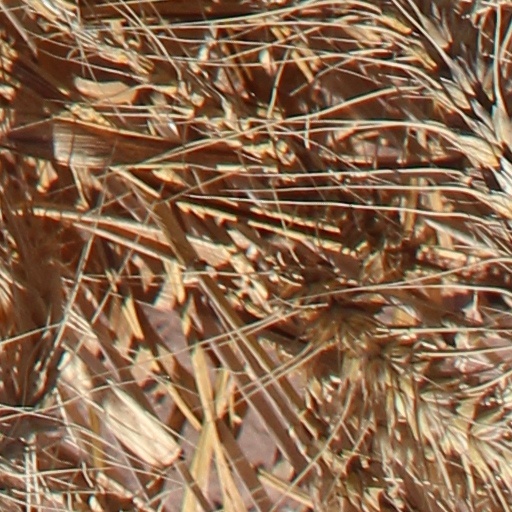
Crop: wheat